Benjamin F. Rittenhouse

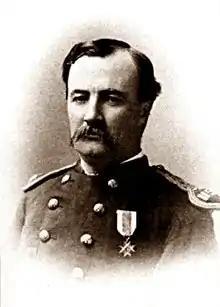
Captain Benjamin F. Rittenhouse, 1872

Benjamin Franklin Rittenhouse (December 15, 1839 – March 6, 1915) was a U.S. Army 1st lieutenant during the American Civil War.